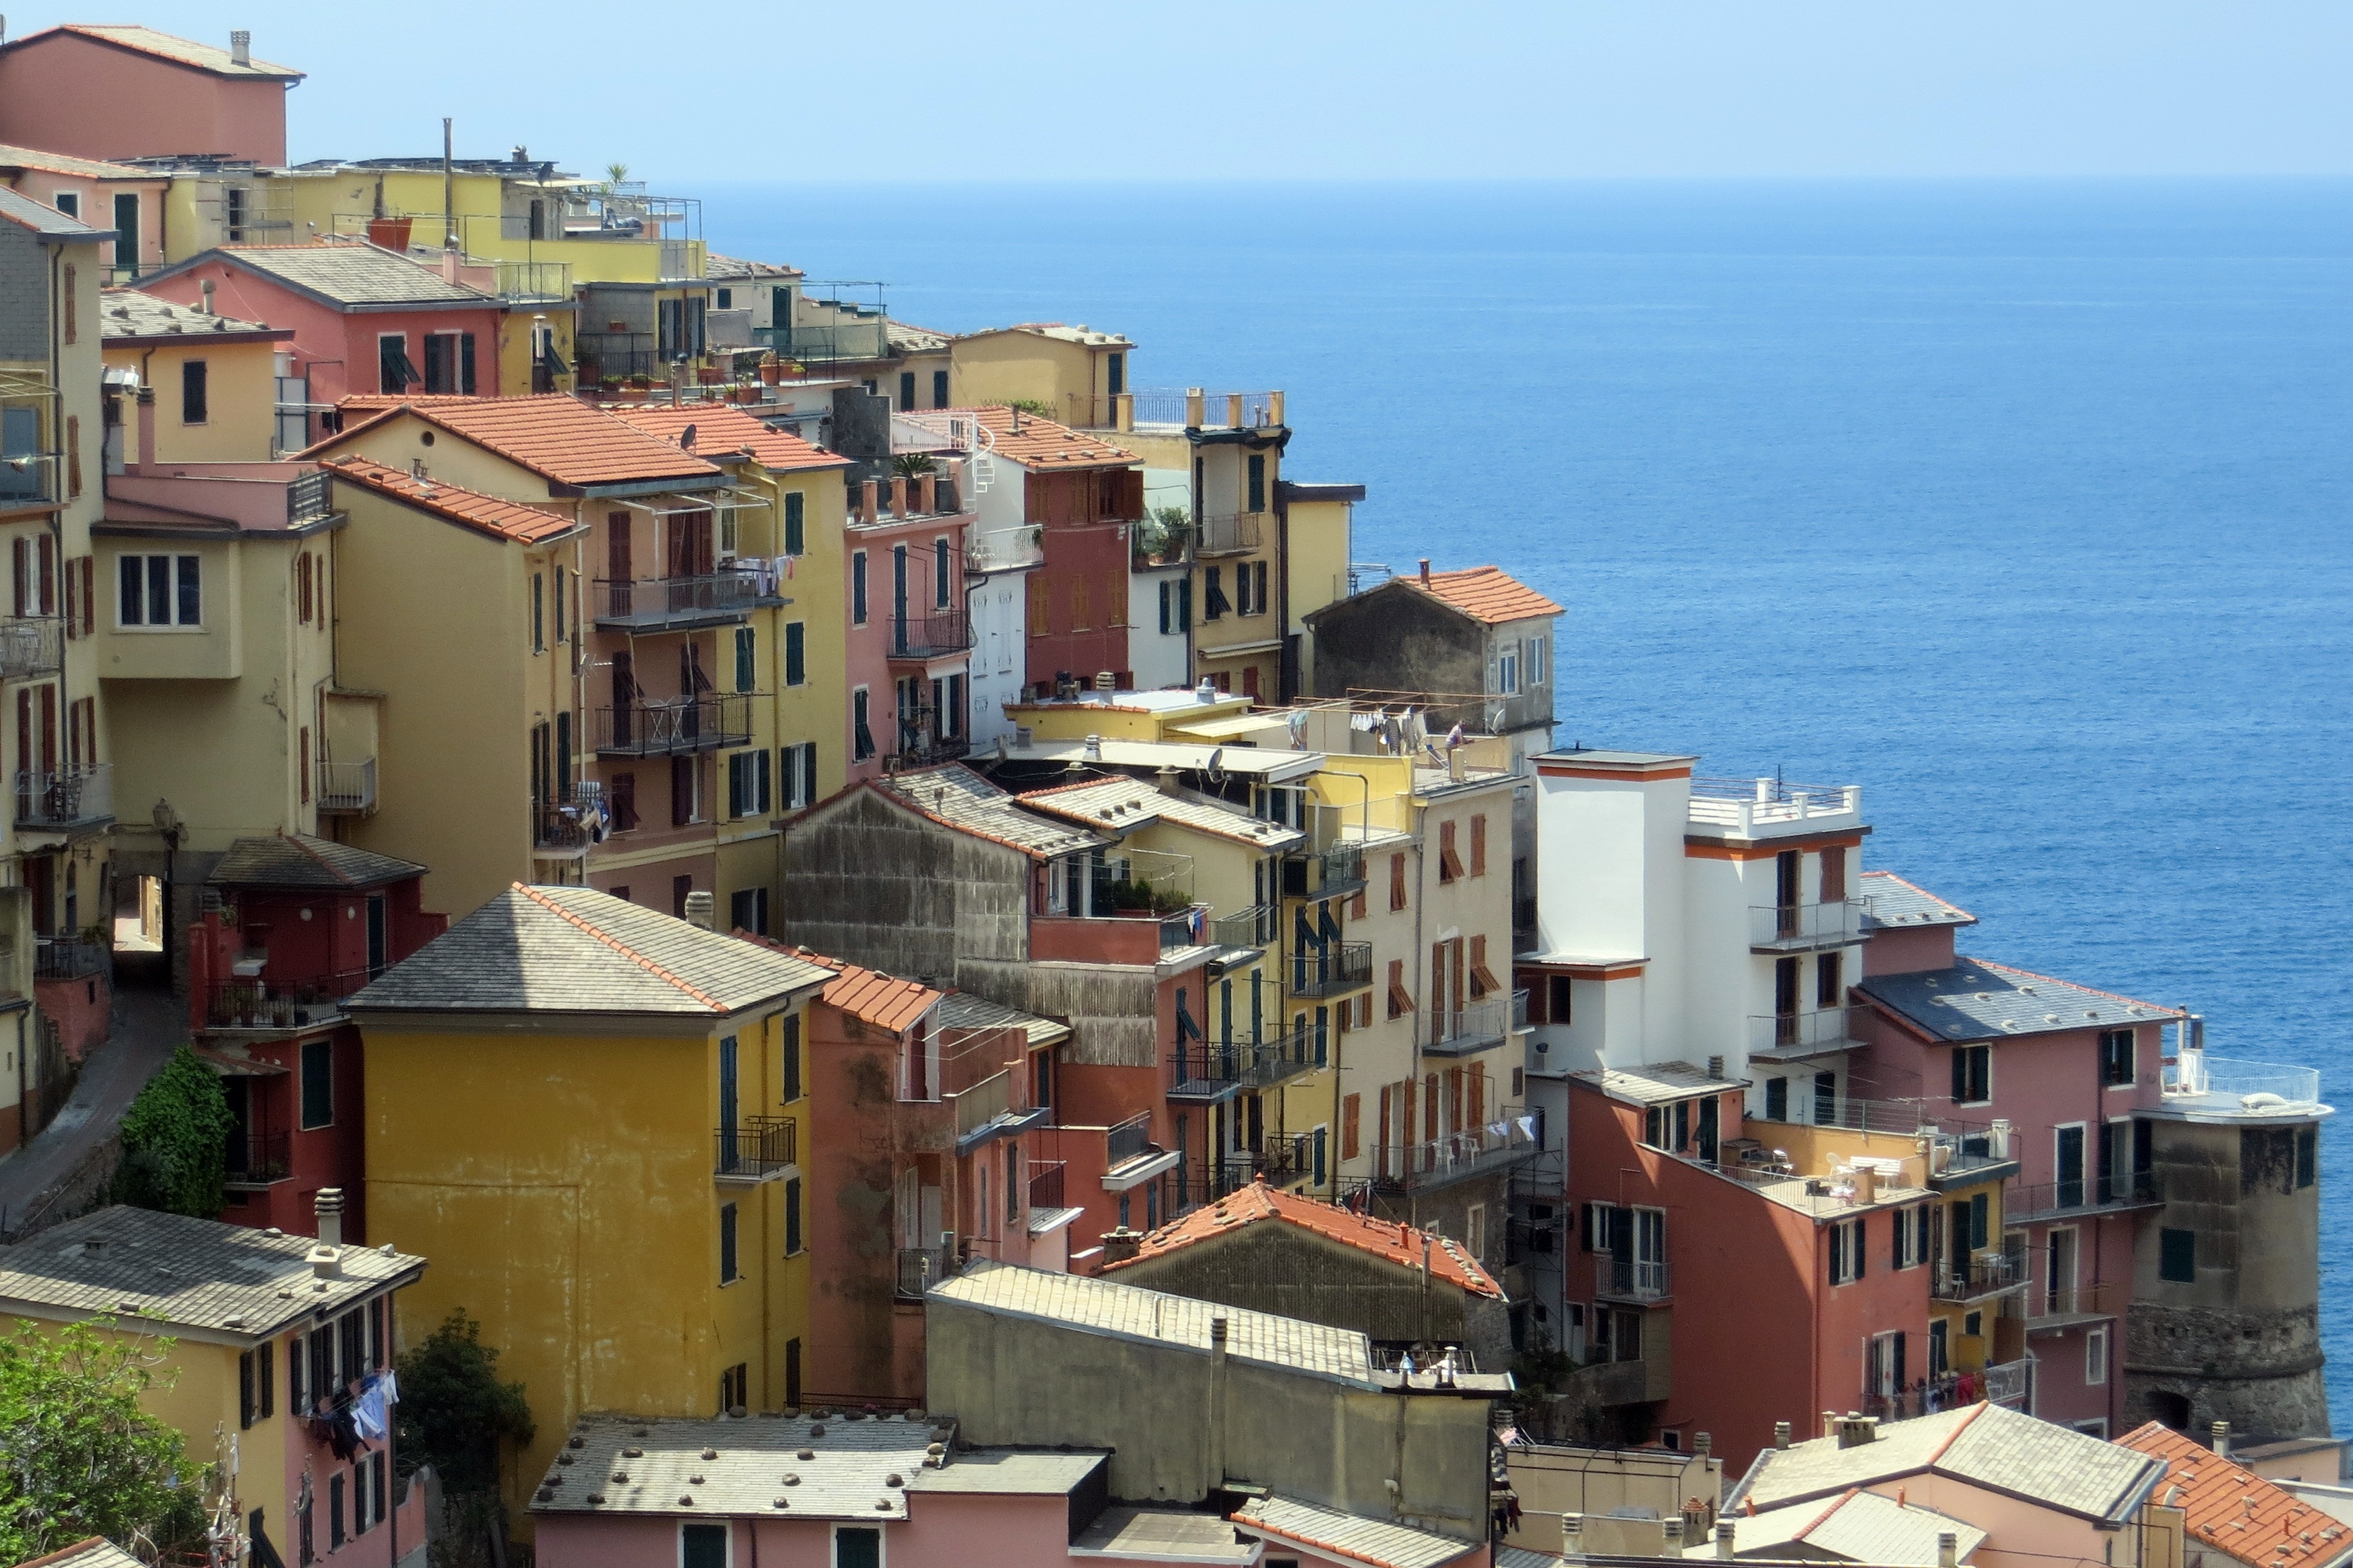
sea, coast, house, town, city, cityscape, vacation, village, mediterranean, scenic, italy, riviera, neighbourhood, residential area, human settlement